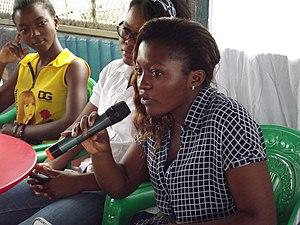
Un microphone est un transducteur électroacoustique, c'est-à-dire un appareil capable de convertir un signal acoustique en signal électrique.